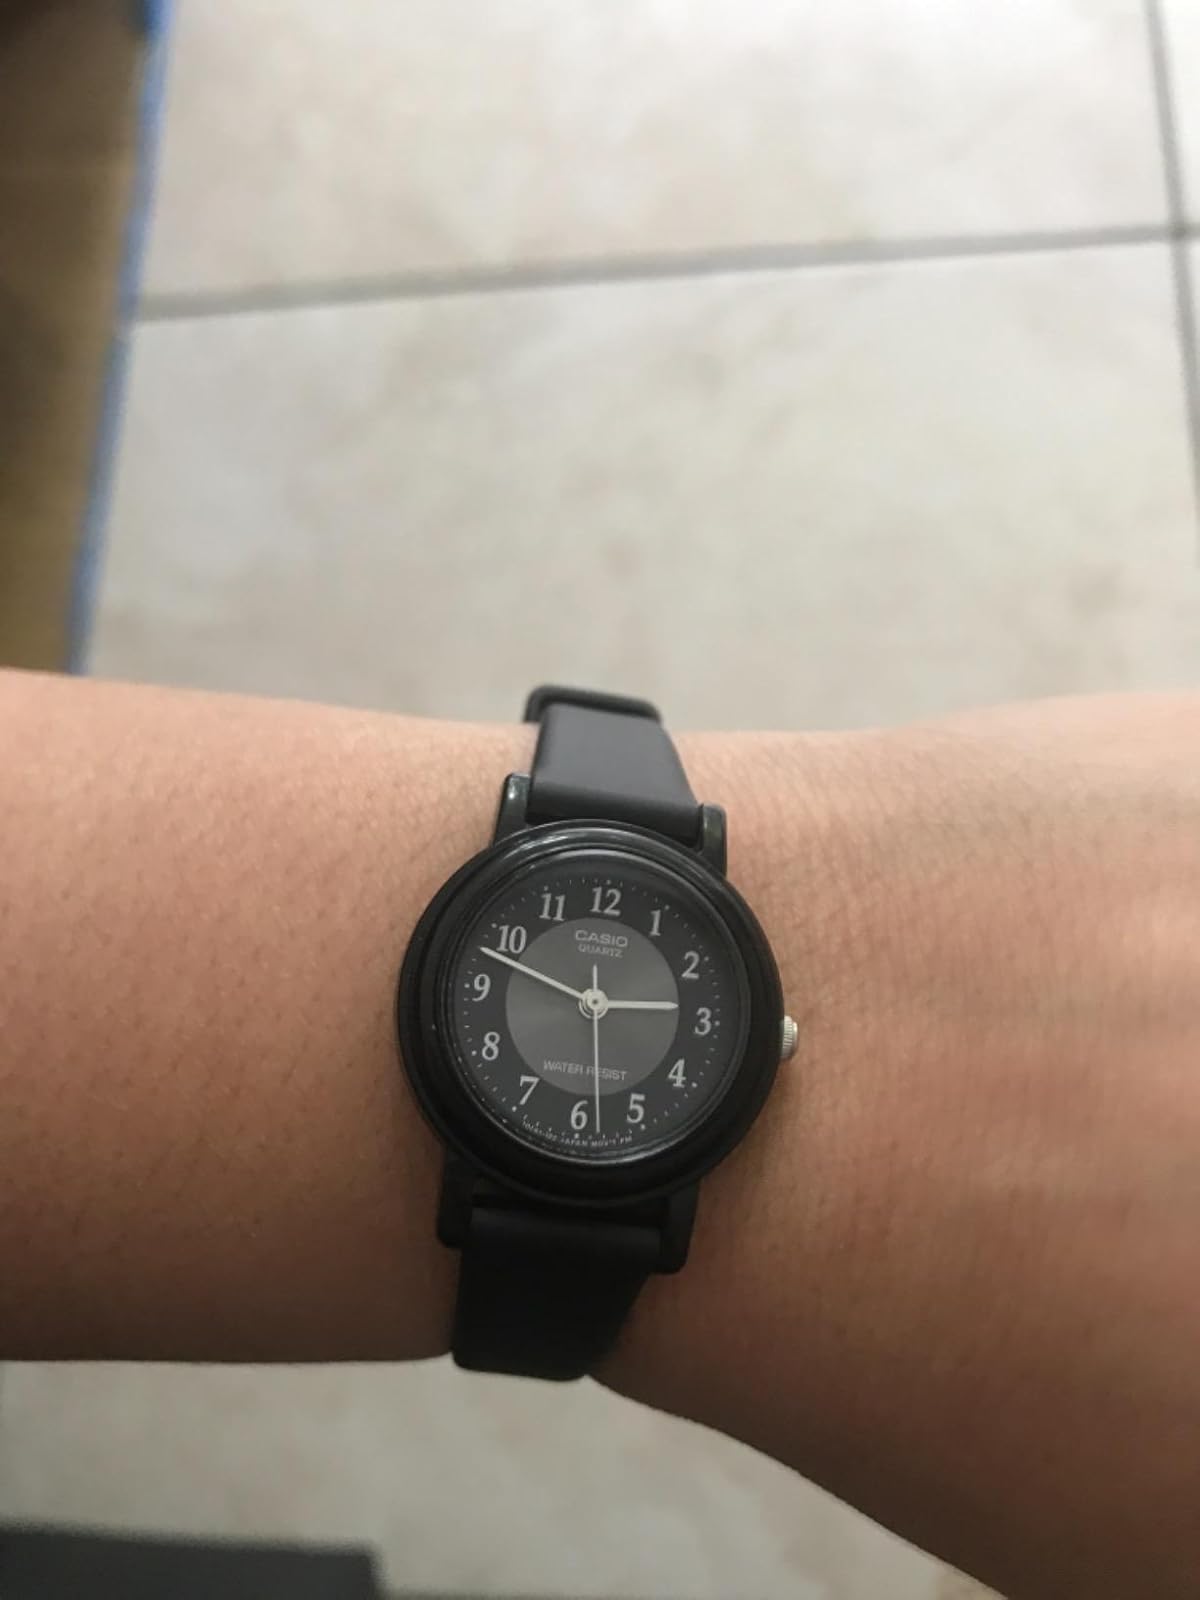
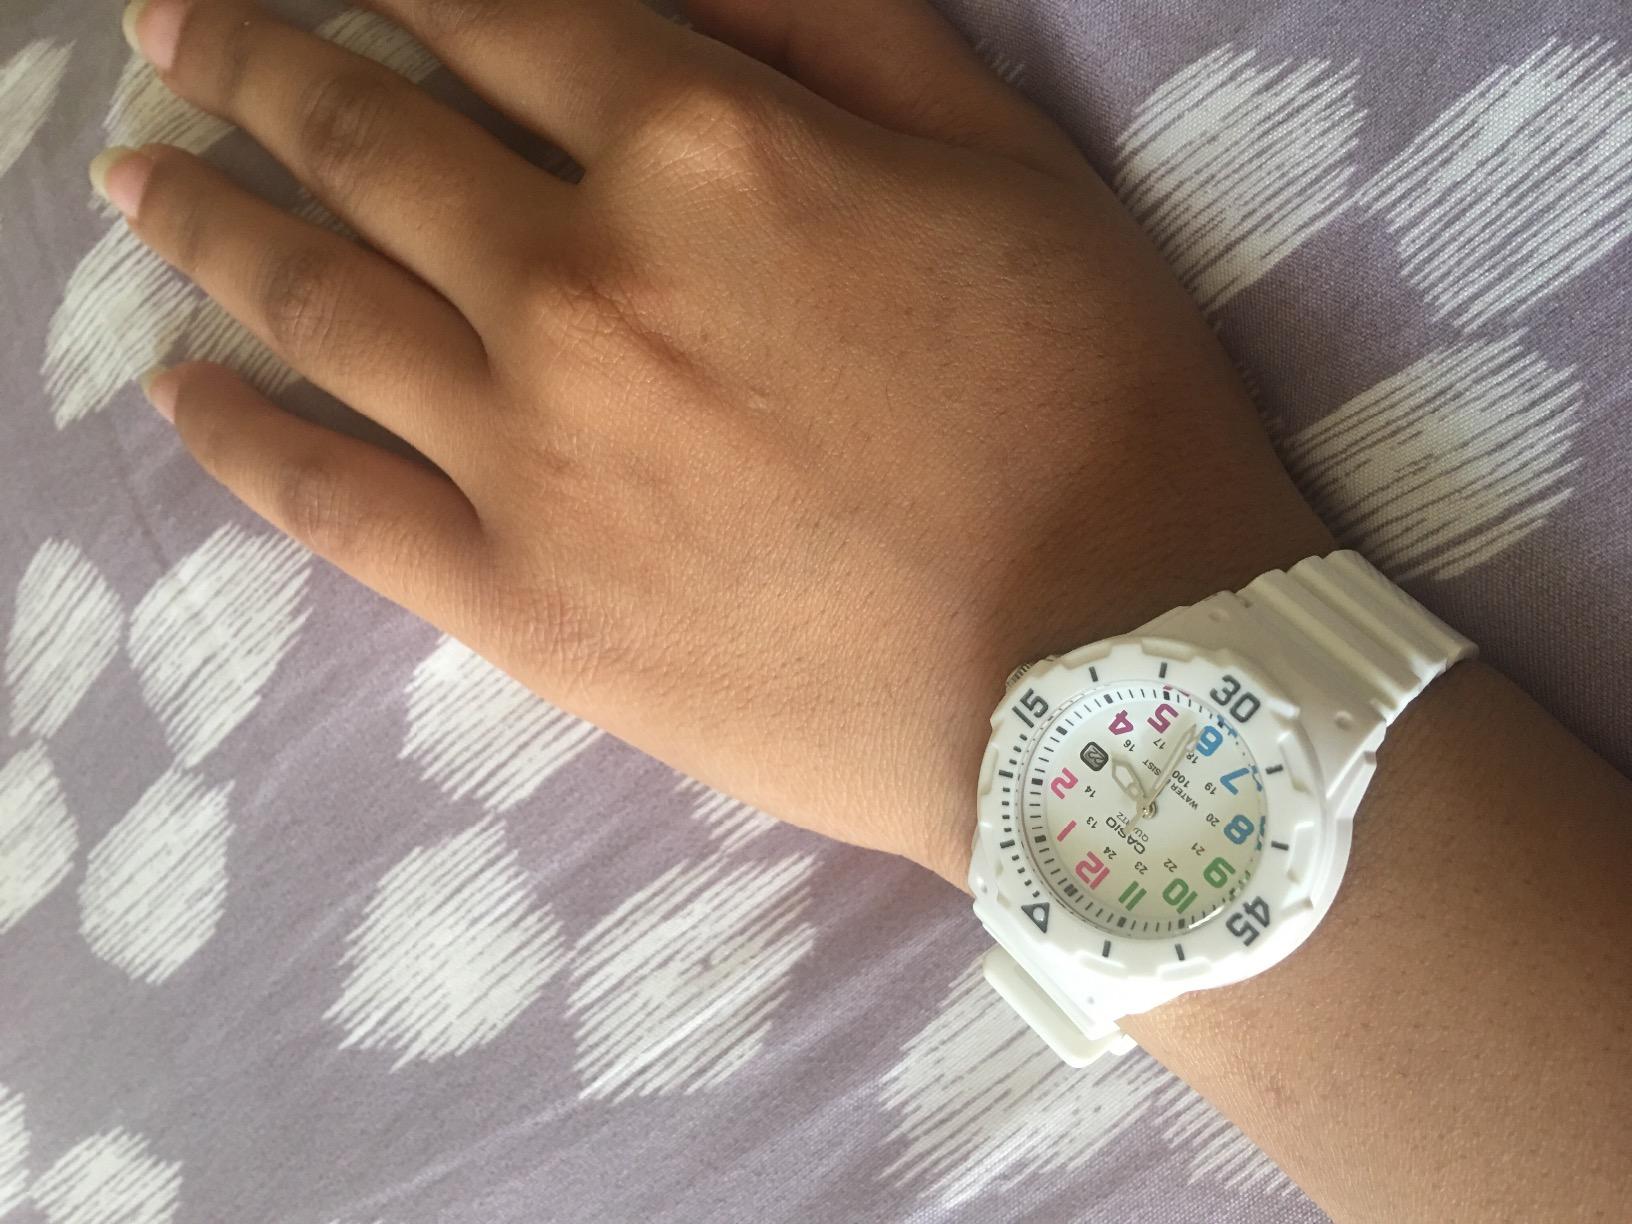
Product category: accessories_watch
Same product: no